Jackson Square (New Orleans)

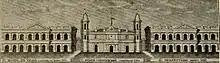
Place des Armes, 1815

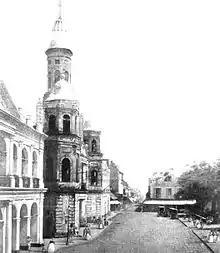
Chartres Street side of the square, 1842, before the cathedral's remodeling and before the Pontalba Buildings.

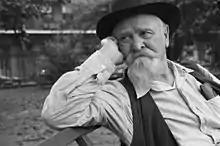
Portrait photograph of a local resident, taken in Jackson Square by Ben Shahn in 1935.

Early French colonial New Orleans was centered on what was then called the '. Under Spanish colonial administration in the second half of the 18th century, the name was ', which also means a . Following the Great New Orleans Fire of 1788, the Spanish officials rebuilt the St. Louis Church (elevated to cathedral in 1793) in 1789 and the town hall (known as the "Cabildo") in 1795.